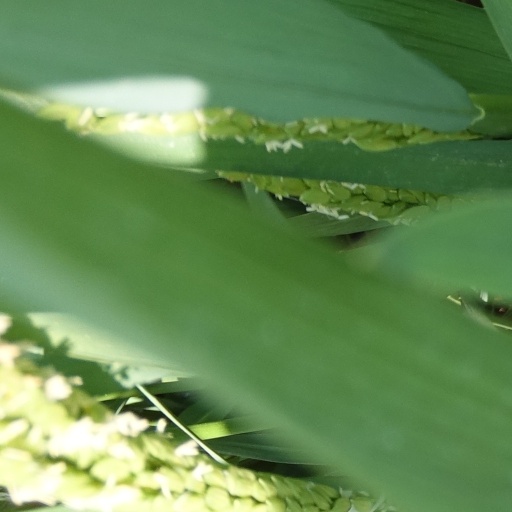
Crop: rice